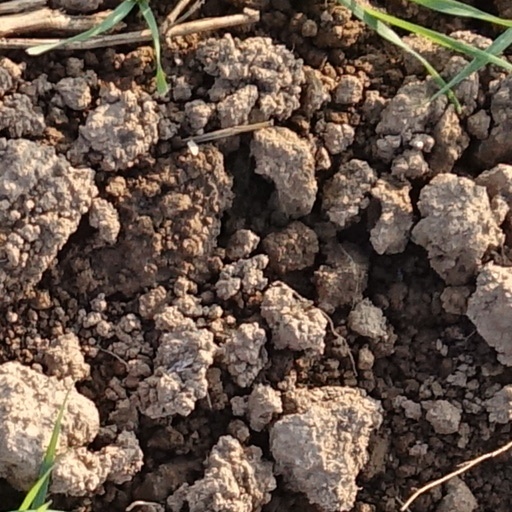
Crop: wheat